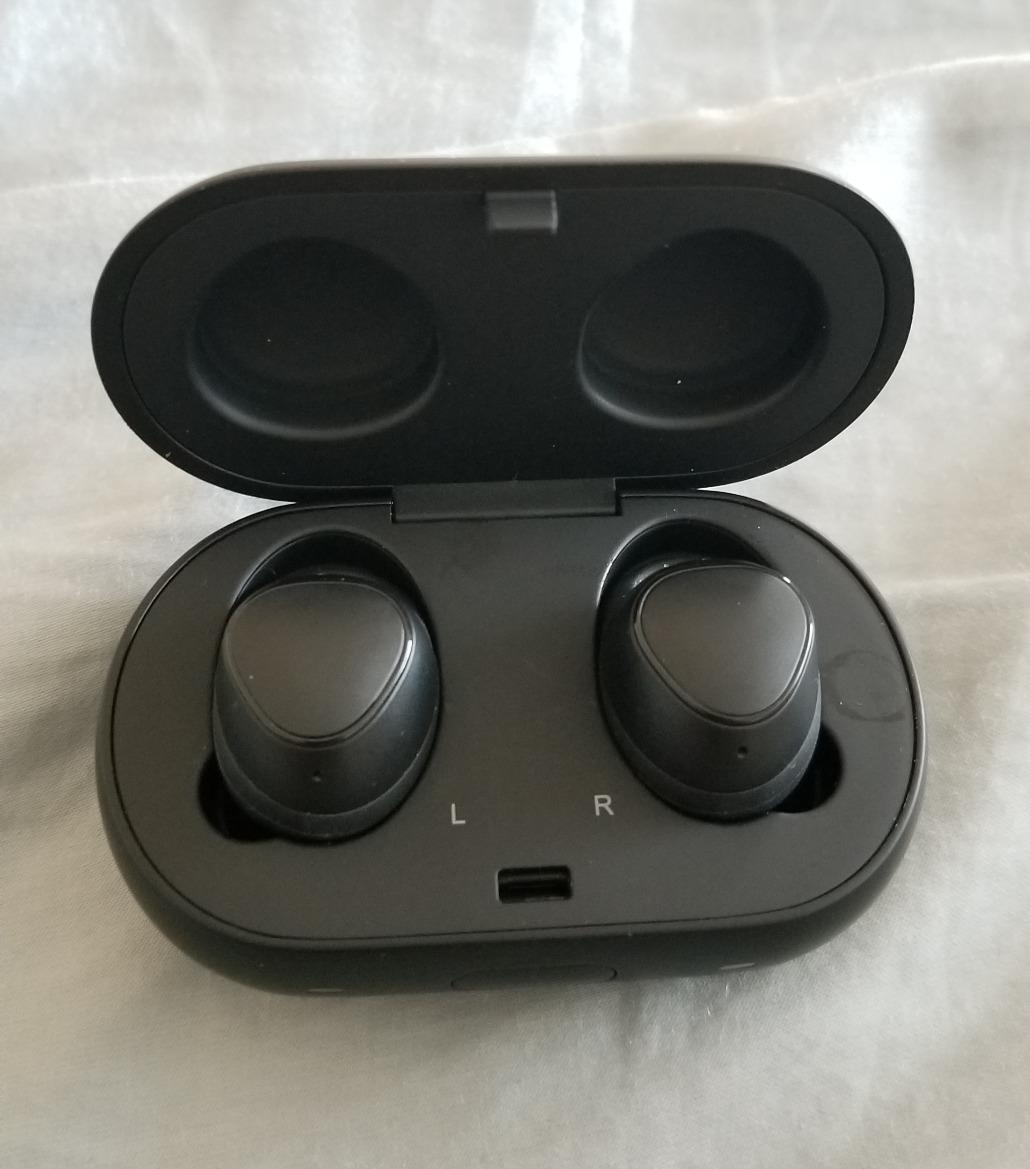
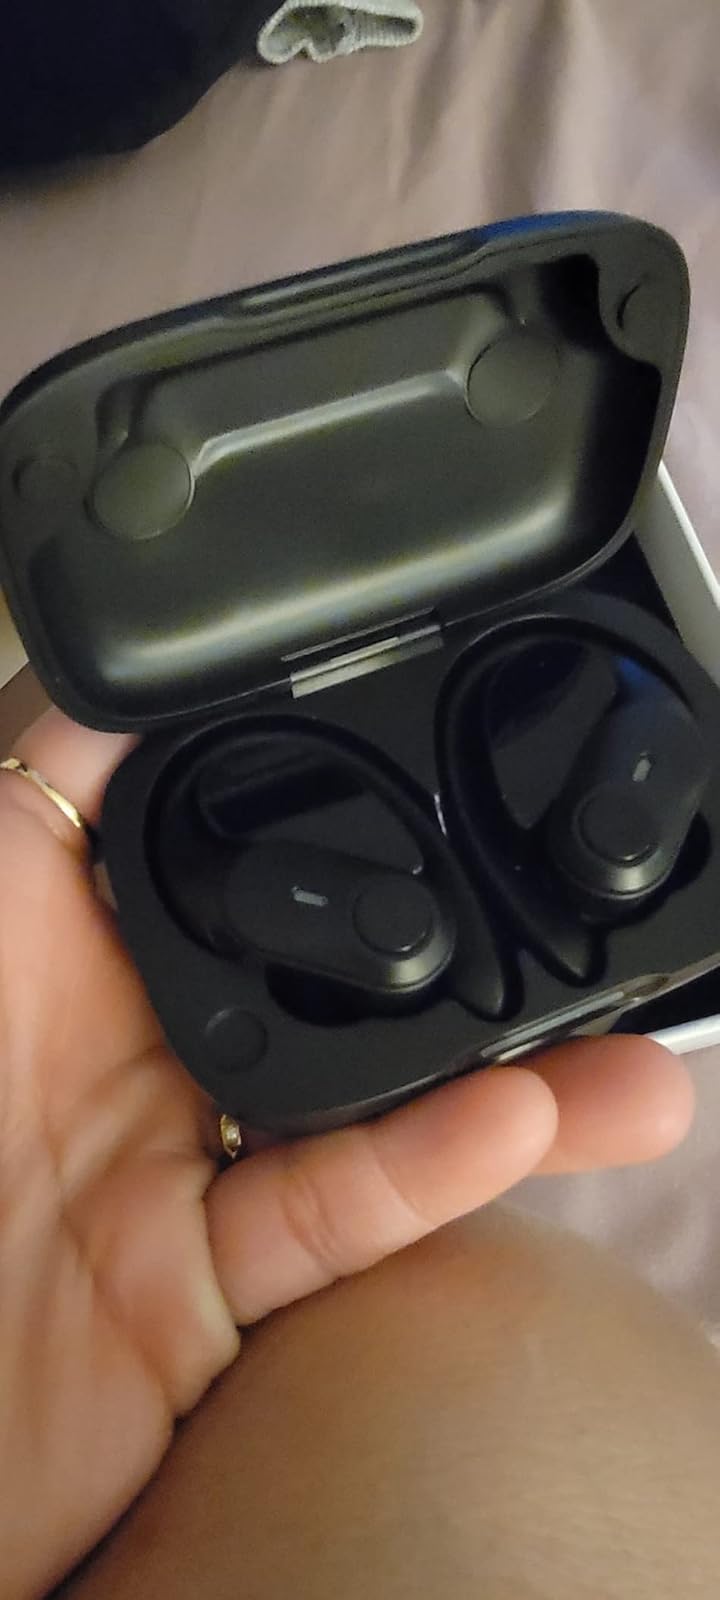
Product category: earbuds
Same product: no